Brig–Zermatt railway line

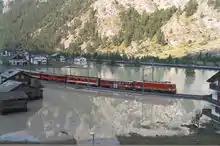
On 10 August 1991, a Glacier Express crosses the still partially flooded Randa.

The biggest disaster in the history of the BVZ occurred in its jubilee year of 1991. On 18 April at 6.45 am, approximately 15 million cubic metres of rock broke away from the "Wartfluh" northwest of Randa and buried the Vispa and parts of the hamlet Lerc, along with 100 metres of railway track. No people were injured, as the hamlet Lerch was uninhabited and at the time of the landslide there was no train in the affected section of track. However, a goods train heading for Zermatt was left standing a few hundred metres north of the incident site, after its traction failed due to damage to the overhead line and the resulting short circuit. Passenger and goods traffic was temporarily moved to the road, which was left undamaged. Between Herbriggen and Randa, omnibuses operated bustitution services, and between Randa and Zermatt the trains ran in a shuttle service. As from 22 April, it was again possible to operate through goods trains, for which a diesel locomotive of type HGm 4/4 was hired from the Furka Oberalp Bahn. Passenger traffic initially remained suspended, as further landslides could not be ruled out.